Thüster Berg

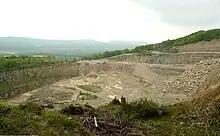
Quarry on the Thüster Berg

The Thüster Berg is an upfold of Thüster limestone. On its steeply sloping northern flanks there are several limestone crags, mostly hidden in forest, which have names such as "Eckturm", "Dreckturm", "Falkenturm" and "Liebesnadel" (literally: "Corner Tower", "Mud Tower", "Falcon Tower" and "Needle of Love"). The rock ledge of the "Eckturm" juts out of the forest towards the northwest below the summit of the Kanstein and forms a natural observation platform. There are disused limestone quarries on the southwestern side of the ridge.